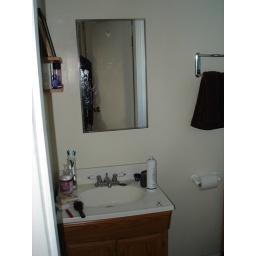
sink in split bathroom